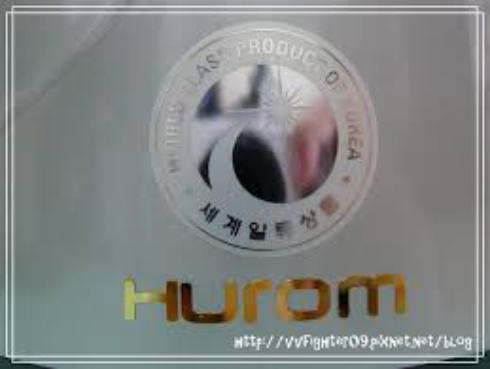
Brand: hurom
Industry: Others